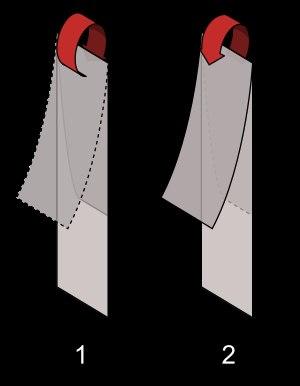
La résistance au pliage est une donnée caractéristique d'un papier. Elle est égale au logarithme décimal du nombre de double-plis produisant la rupture d'une éprouvette en papier dans des conditions normalisées.